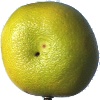
Label: pomelo_sweetie